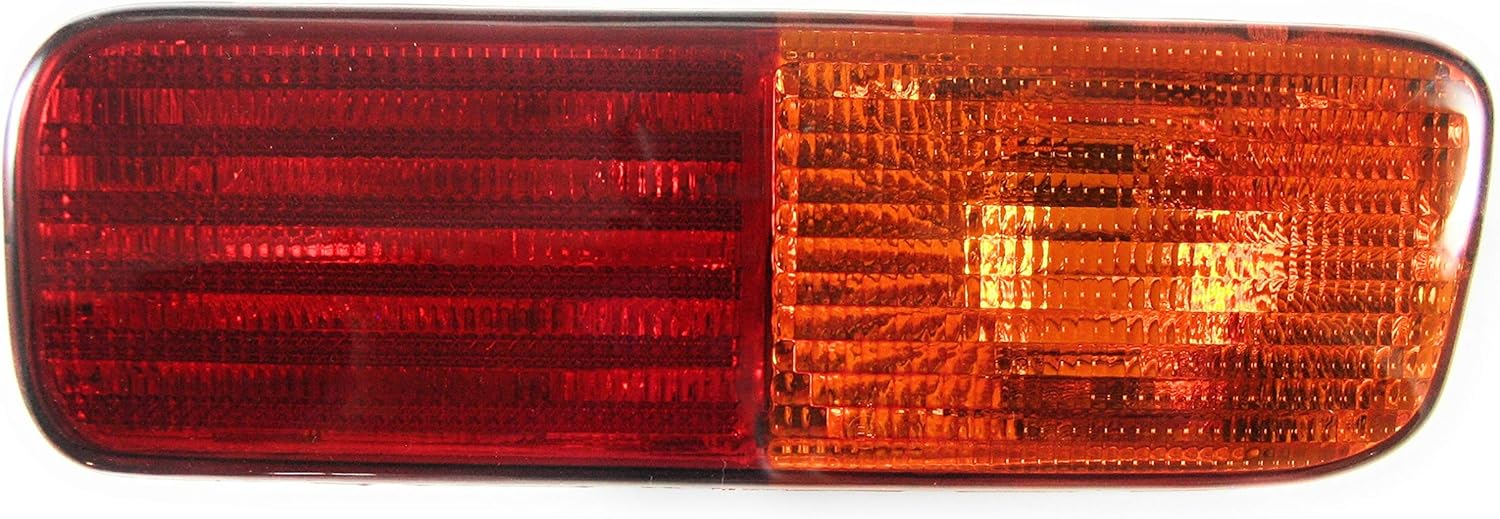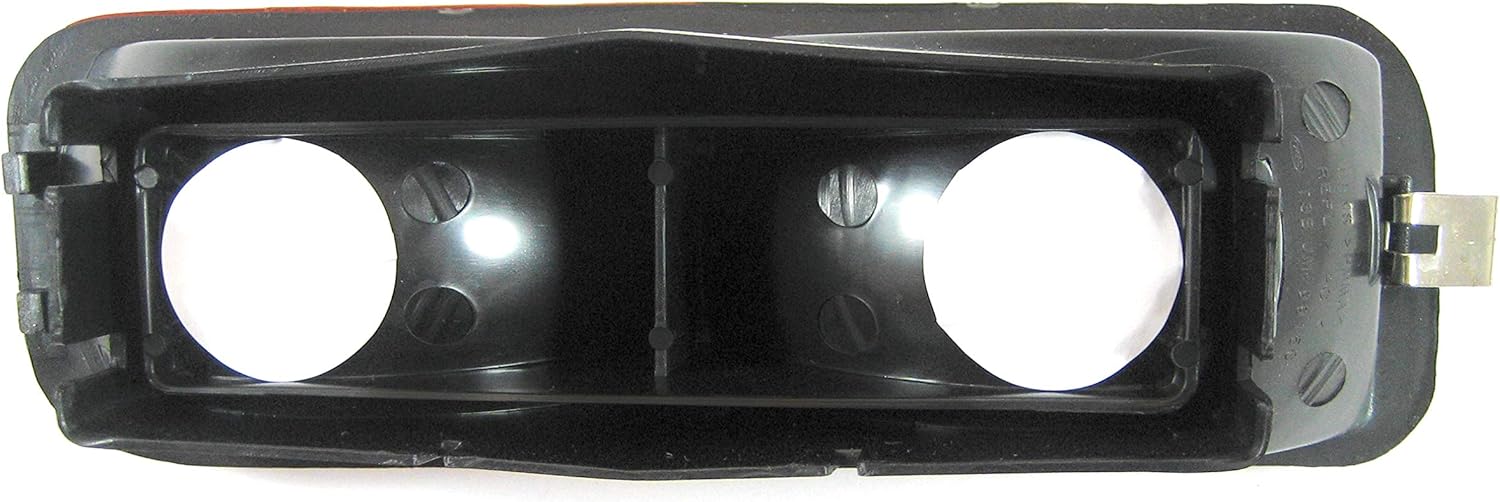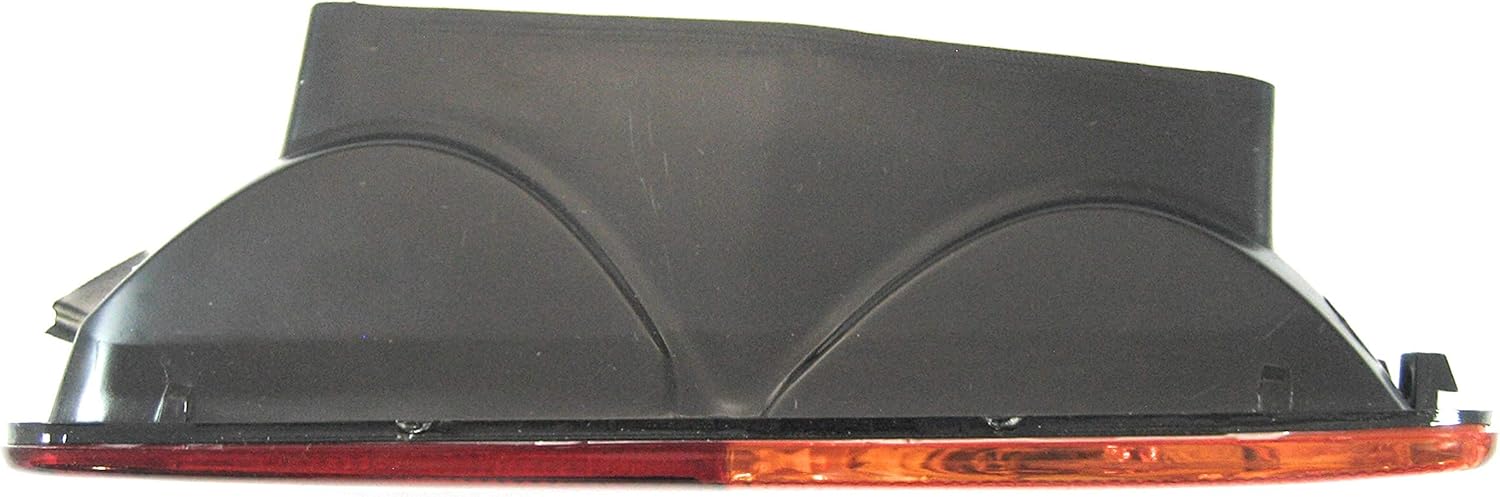
1999-2002 Discovery II Passenger Side Right Rear Bumper Light by Allmakes 4x4
Category: Automotive
This bumper light housing does not include bulb or holder. BULBS and BULB HOLDER NOT INCLUDED. For Discovery II models from 1999 to 2002. NOT FOR 1999 Discovery 1.
Features: BULBS and HOLDER NOT INCLUDED | Fits 1999-2002 Discovery II | NOT FOR 1999 Discovery 1 | Made by Allmakes 4x4